Dortmund-Somborn station

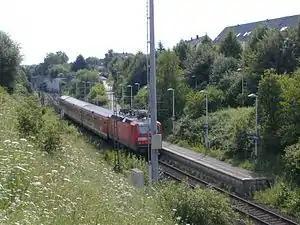

Dortmund-Somborn station is a railway station in the Dortmund district of Somborn in the German state of North Rhine-Westphalia. It is classified by Deutsche Bahn as a category 6 station. It was opened on 23 May 1993 on a new line completed on the same date between Dortmund-Germania and Dortmund Lütgendortmund.